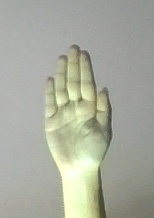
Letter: seen